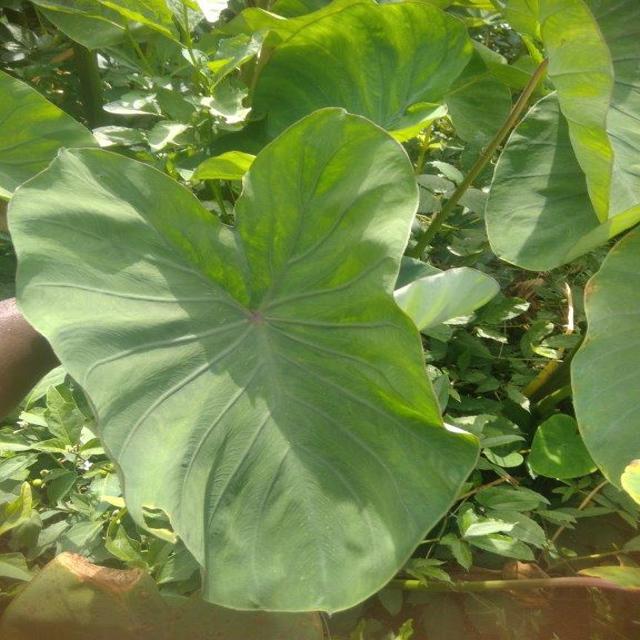
Label: Healthy